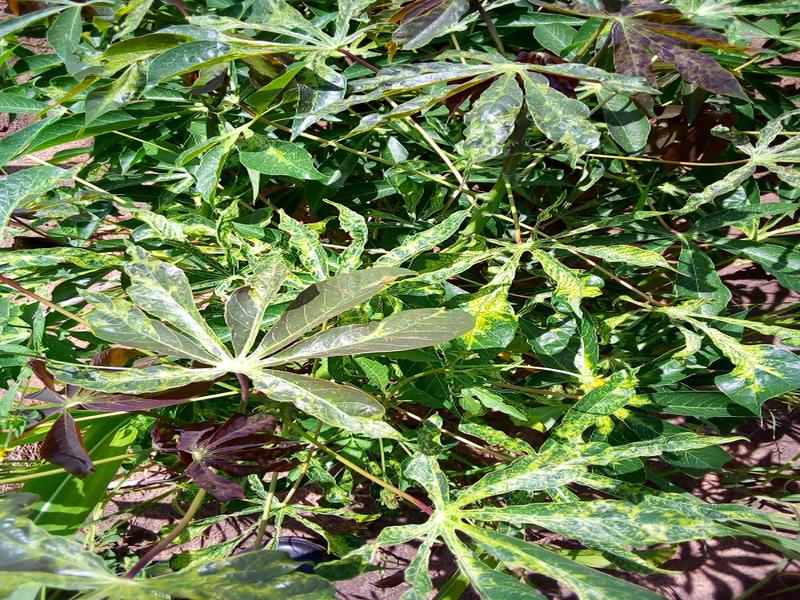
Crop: cassava
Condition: mosaic_disease